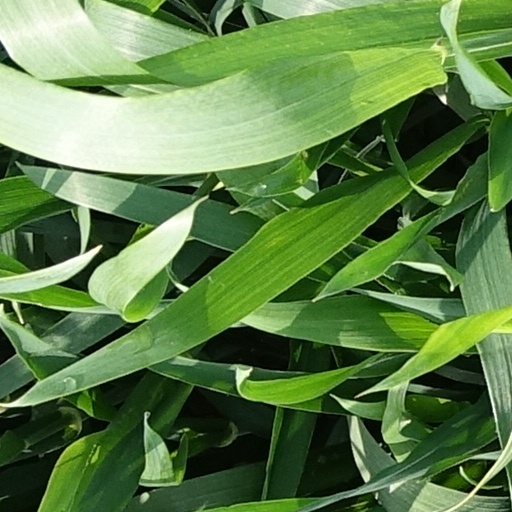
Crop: wheat